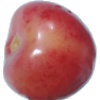
Label: cherry_rainier